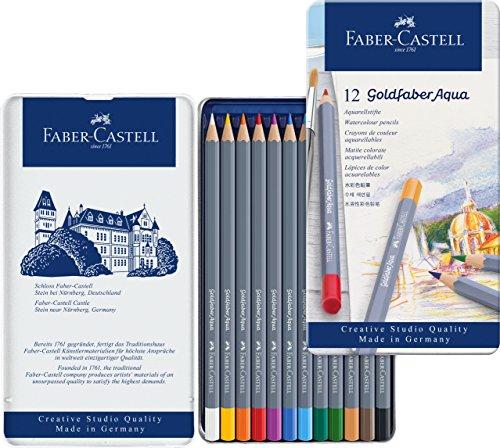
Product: Faber-Castell Creative Studio Goldfaber Aqua Watercolor Pencils - Tin of 12 Colors
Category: Arts, Crafts & Sewing | Painting, Drawing & Art Supplies | Drawing | Drawing Media | Pencils
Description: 12 colors in reusable tin - this goldfaber color pencil tin features 12 vibrant watercolor pencils in a metal tin.
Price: $9.51
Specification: ProductDimensions:0.5x4x7.1inches|ItemWeight:5ounces|ShippingWeight:5ounces(Viewshippingratesandpolicies)|ShippingAdvisory:Thisitemmustbeshippedseparatelyfromotheritemsinyourorder.Additionalshippingchargeswillnotapply.|ASIN:B0007OECP8|Itemmodelnumber:FC114612|Manufacturerrecommendedage:13yearsandup